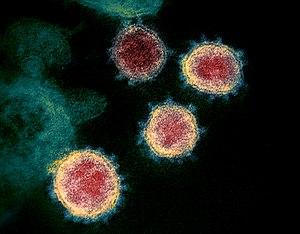
SARS-CoV-2 est le sigle du coronavirus 2 du syndrome respiratoire aigu sévère. Il est parfois partiellement francisé en SRAS-CoV-2. Ce coronavirus, découvert en décembre 2019 dans la ville de Wuhan, est une nouvelle souche de l'espèce de coronavirus SARSr-CoV.
Le syndrome inflammatoire multisystémique chez les enfants serait un symptôme touchant les enfants ayant été touché par le virus SARS-CoV-2. Il serait caractérisé en grande partie par des troubles intestinaux.
La saison 2019-2020 du FC Lorient est la 26ᵉ saison du club en Ligue 2, la 3ᵉ consécutive. Elle voit le club s'engager dans trois compétitions que sont la Ligue 2, la Coupe de France, et la Coupe de la Ligue. Elle est marquée par la suspension puis l'arrêt du championnat de Ligue 2 à compter du 13 mars 2020 en raison de la pandémie de Covid-19 qui sévit en France et dans le monde.
La pandémie de Covid-19 est une pandémie d'une maladie infectieuse émergente, appelée la maladie à coronavirus 2019 ou Covid-19, provoquée par le coronavirus SARS-CoV-2, apparue à Wuhan le 17 novembre 2019, dans la province de Hubei, avant de se propager dans le monde.